Flock (birds)

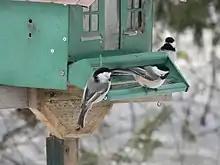
Group of black-capped chickadees feeding at a bird feeder.

Bird species living in a flock may capture prey, likely injured, from an unsuccessful bird within its flock. This behavior is known as the beater effect and is one of the benefits of birds foraging in a flock with other birds.